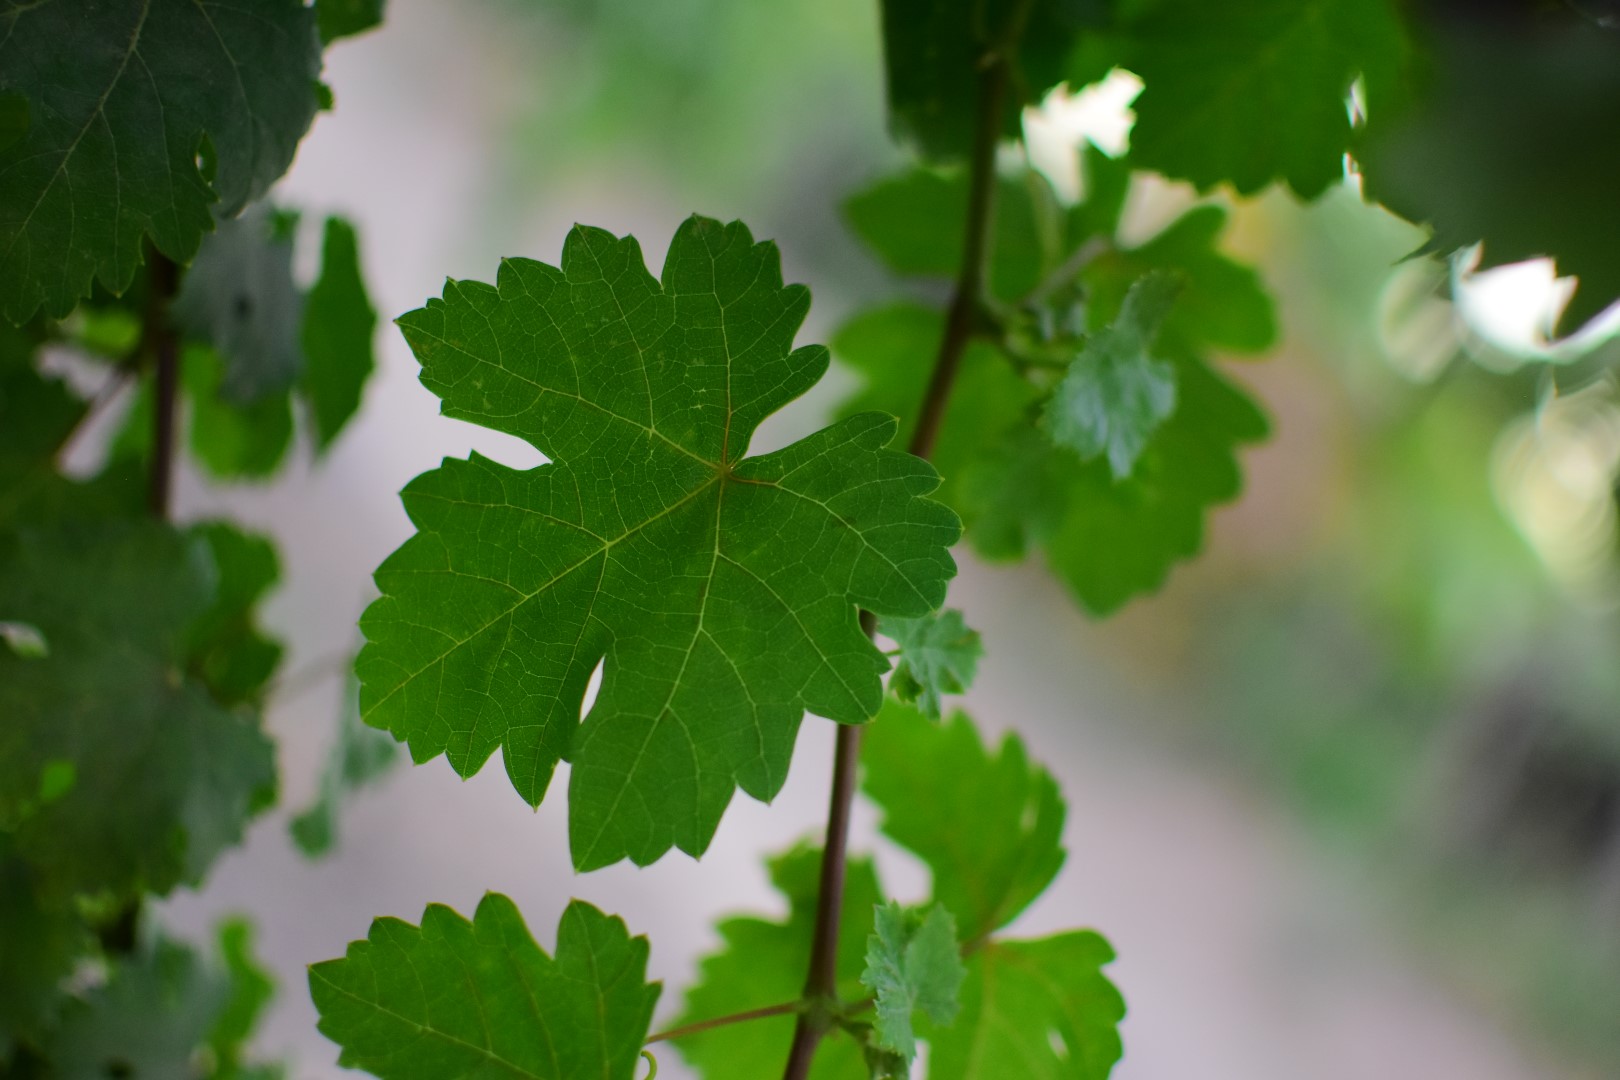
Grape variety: Shdah